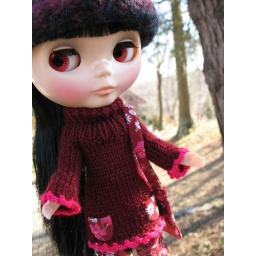
Skylar is wearing sweater, pants and bag by Dollystory and hat, coat and mittens by Raindropstudio